Antigua

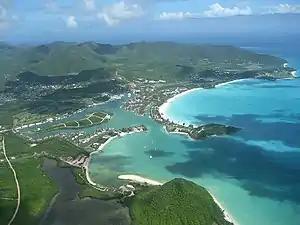
Aerial view of Jolly Harbour on the western coast of Antigua

Christopher Columbus named the island "Antigua" in 1493 in honour of the "Virgin of the Old Cathedral" found in Seville Cathedral in southern Spain. On his 1493 voyage, honouring a vow, he named many islands after different aspects of St. Mary, including Montserrat and Guadeloupe.